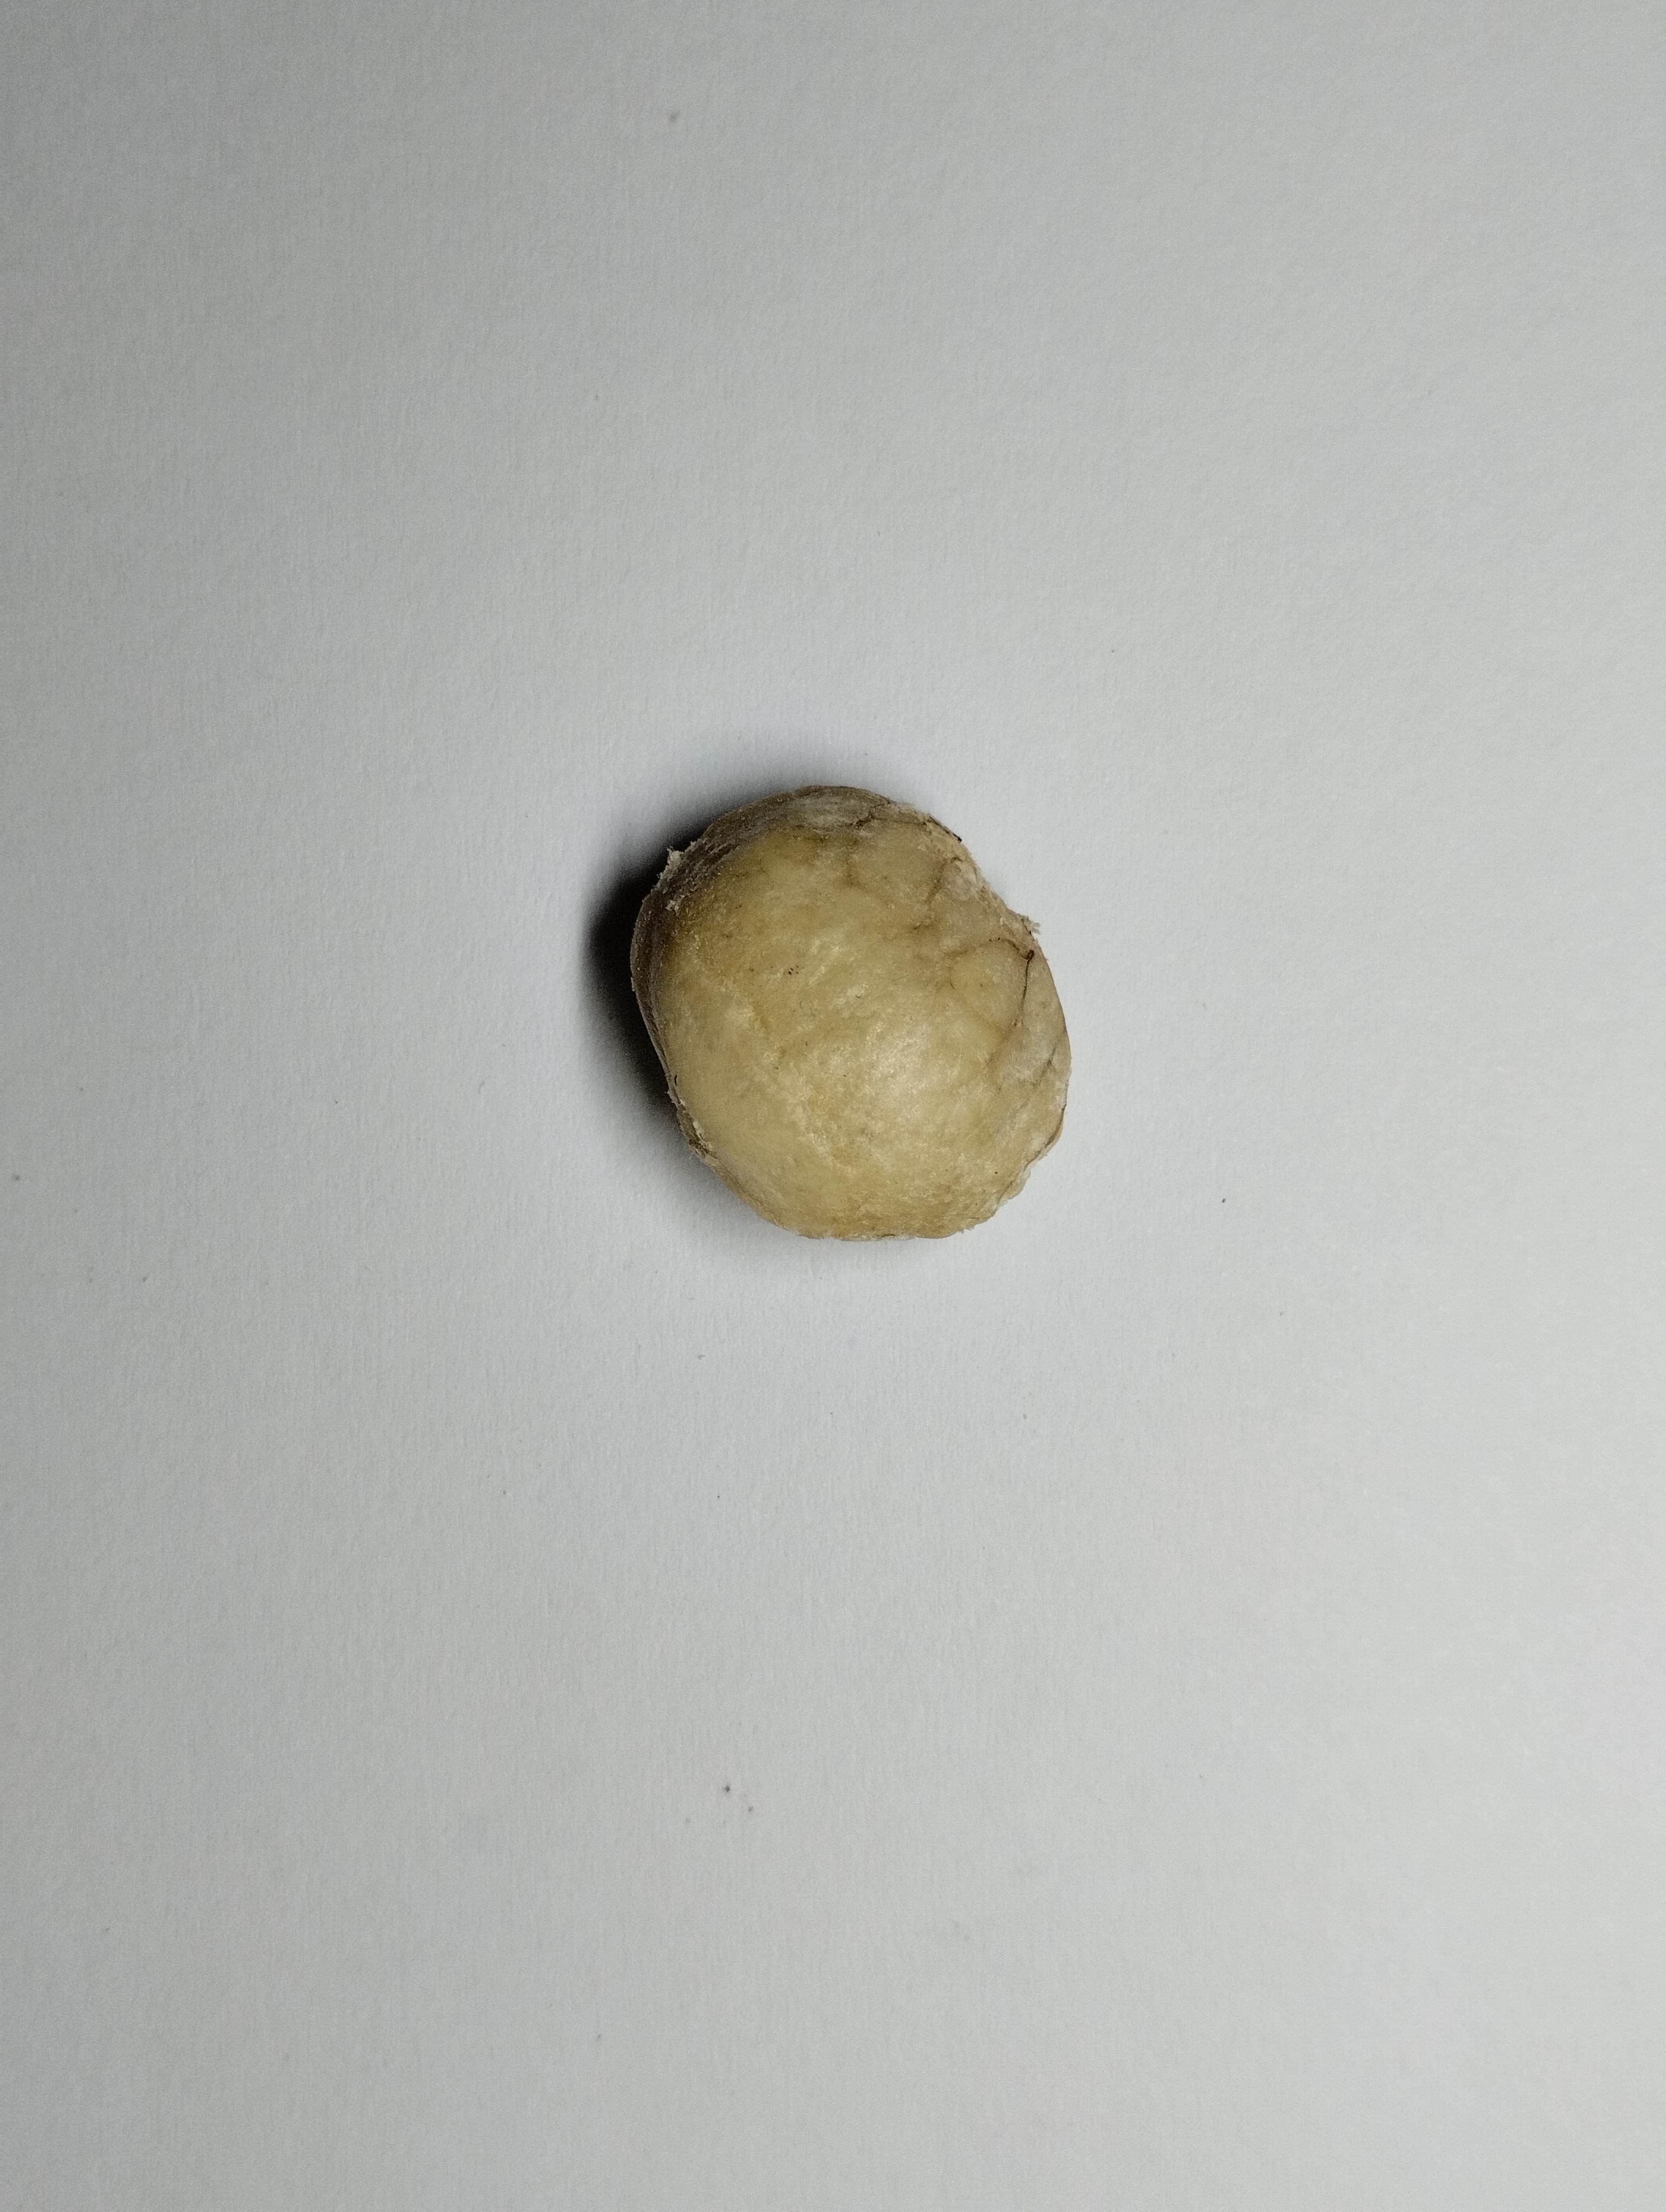
Label: bagus (good seed)